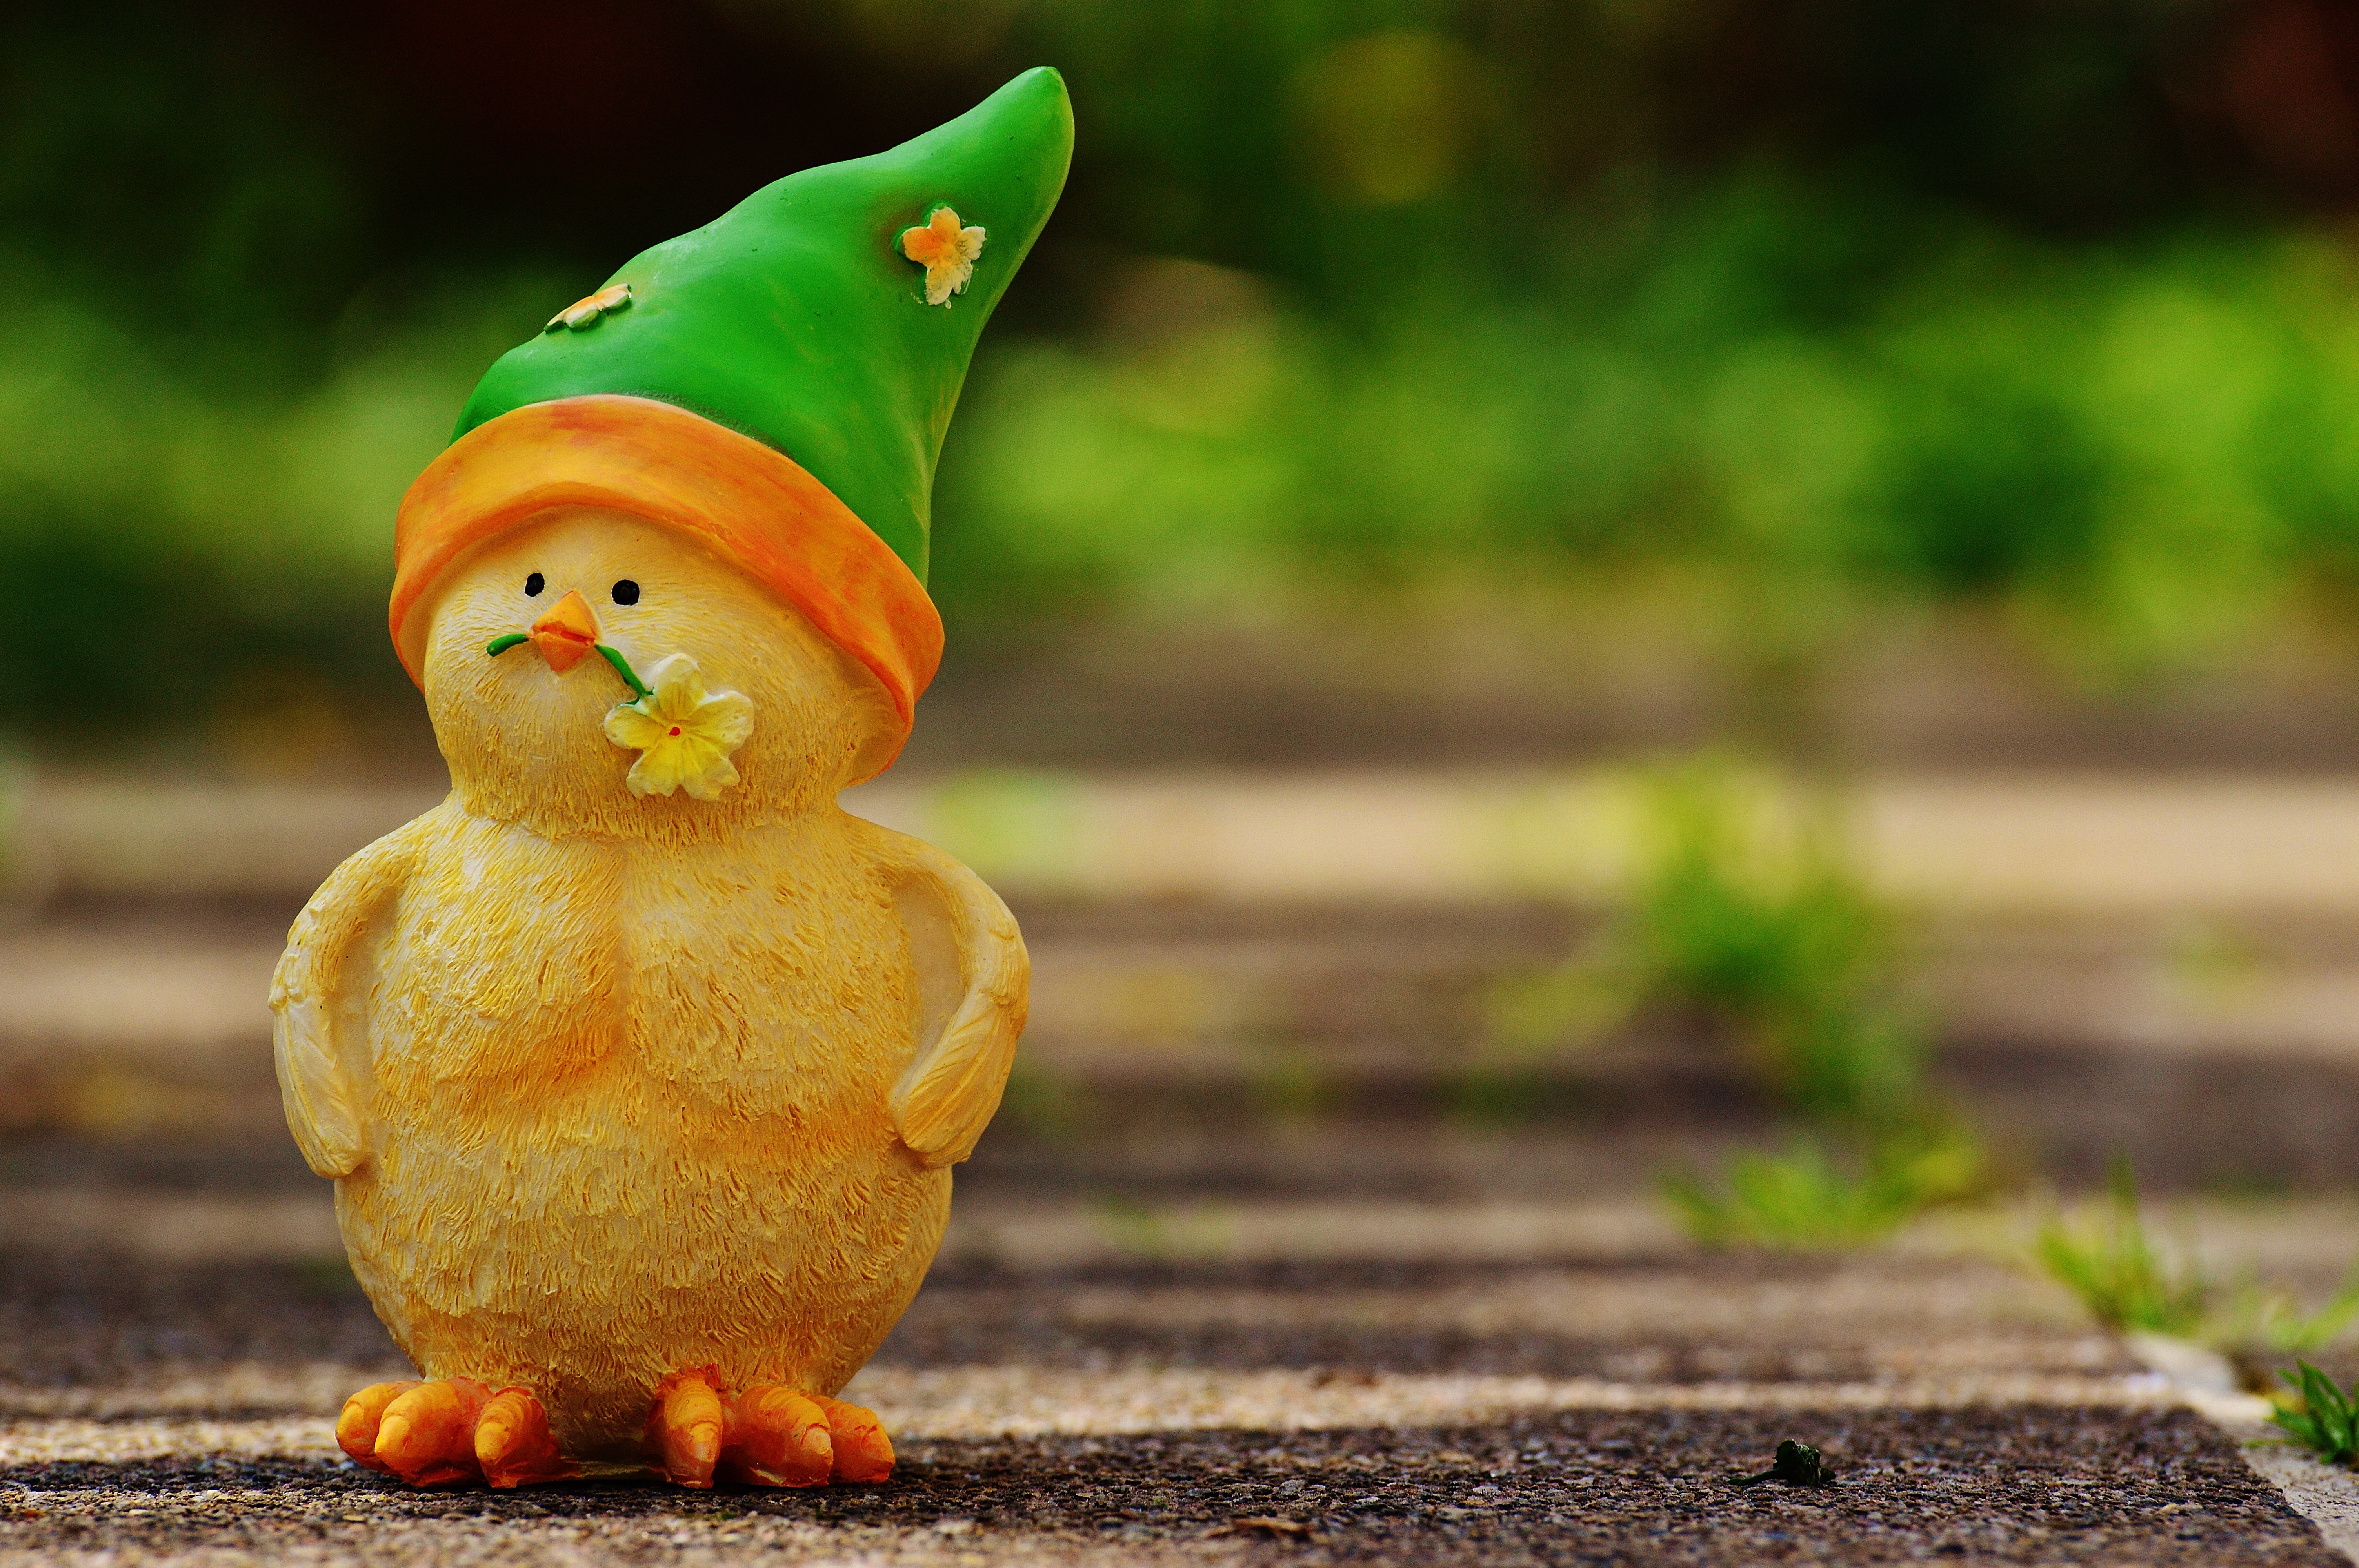
sweet, flower, cute, monument, floral, statue, decoration, spring, green, small, yellow, figure, funny, easter, chicks, garden gnome, young bird, easter theme, lawn ornament